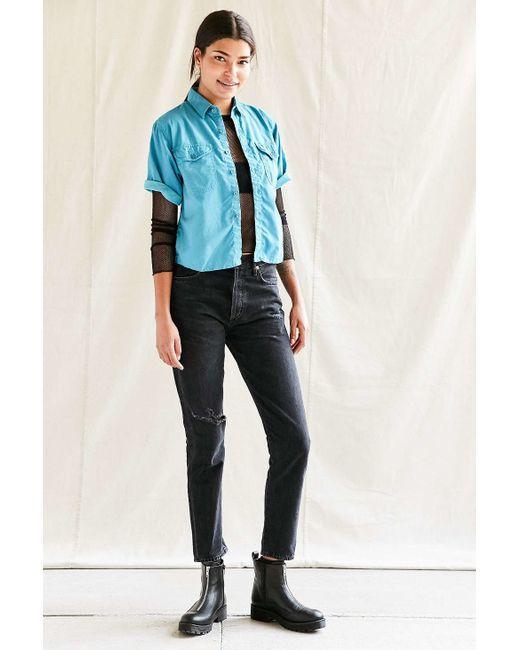
hautenge Hose mit blauem Hemd voller Ärmel